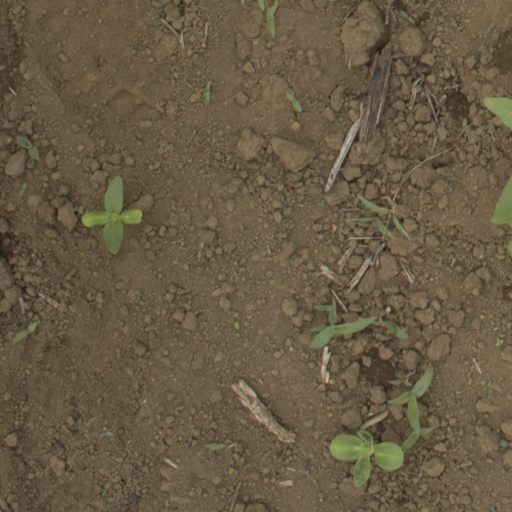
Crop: Jerusalem artichoke